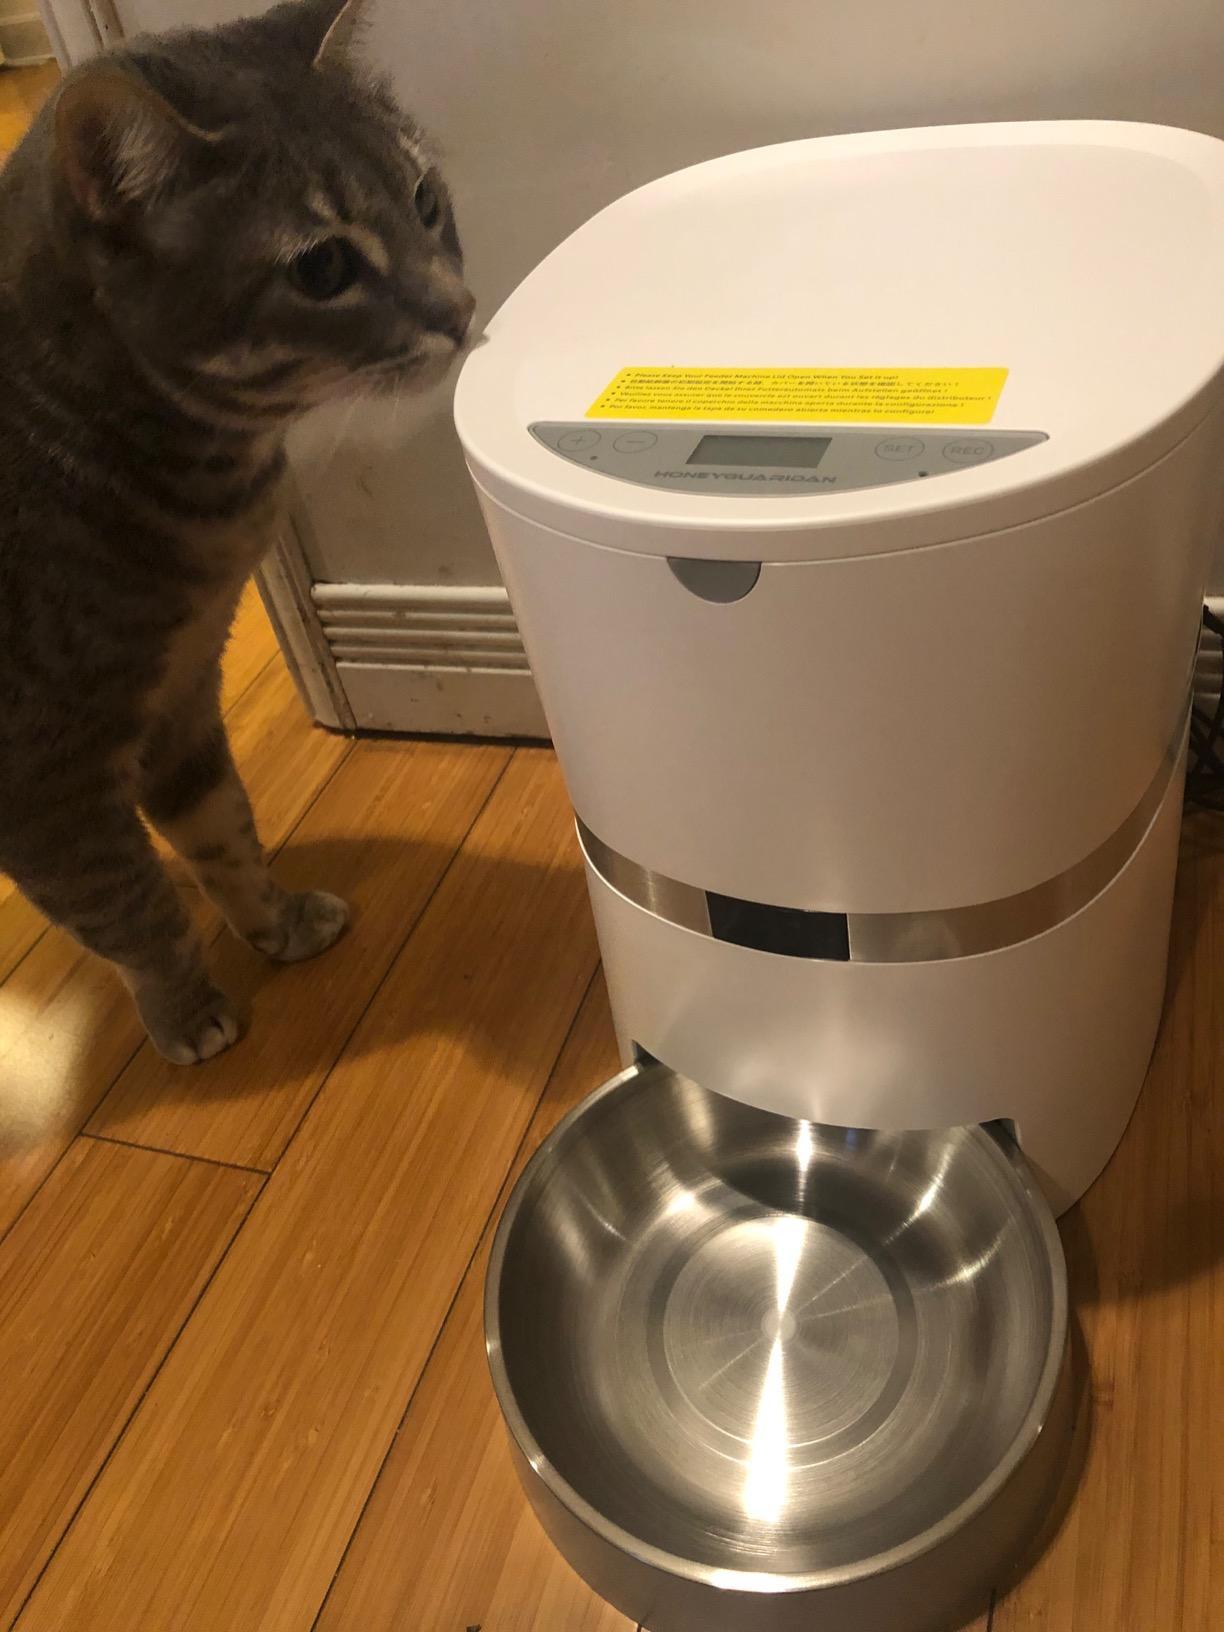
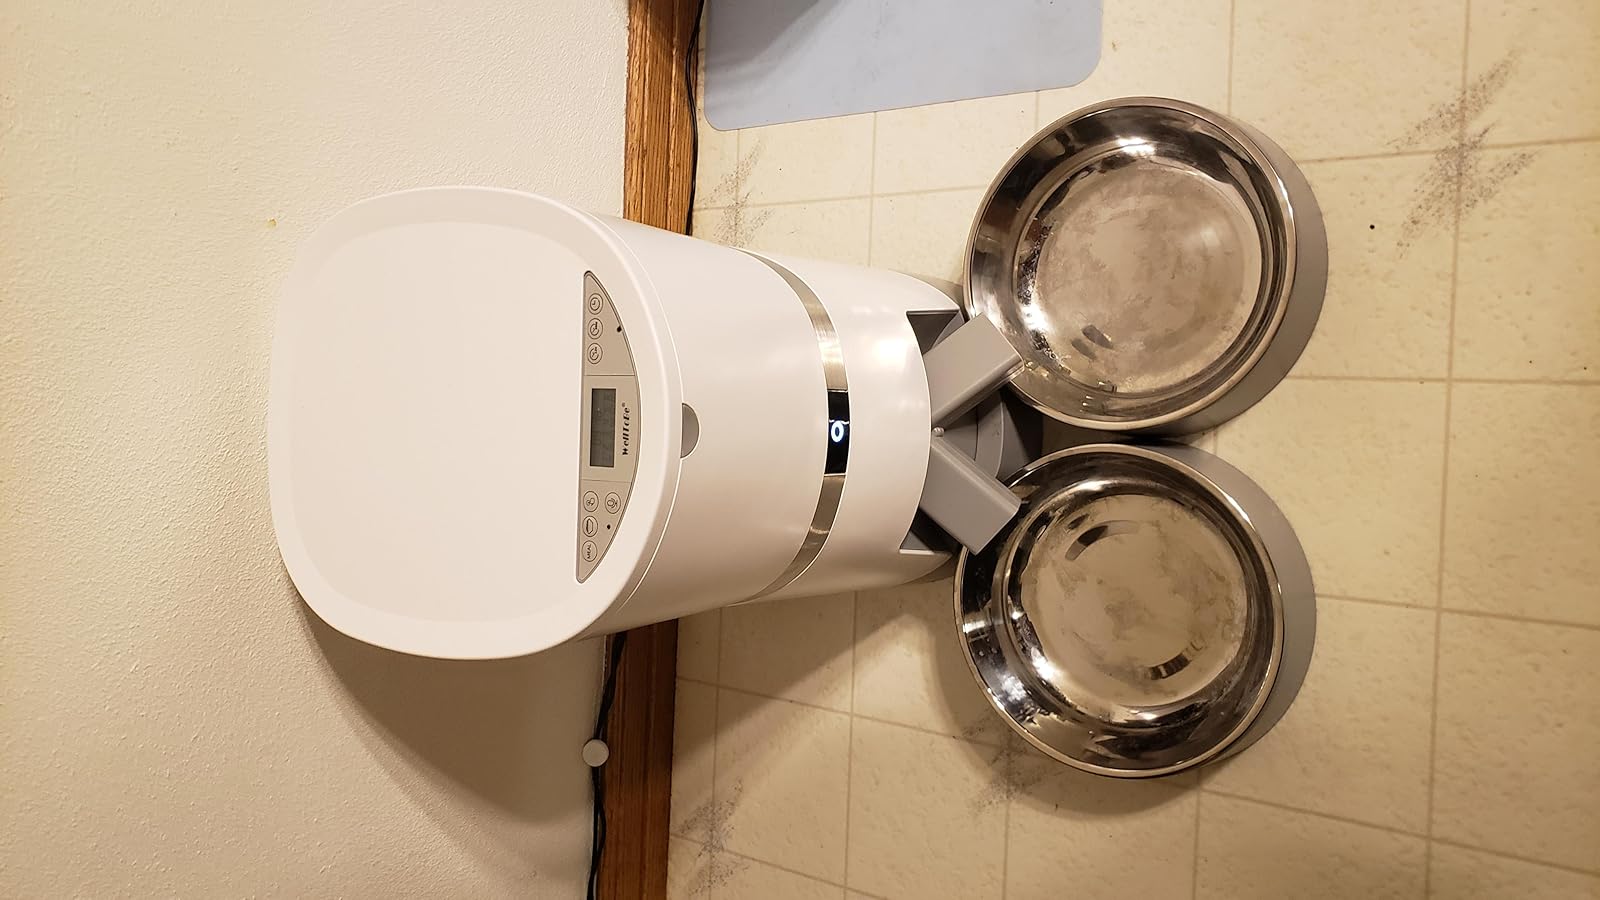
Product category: items_feeder
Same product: no